F-class escort ship

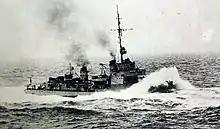
F-class ship in heavy weather

One ship, "F 9", was sunk in December 1939 after being torpedoed by . F 5 was damaged by a mine in the Baltic Sea and sank under tow 29 January 1945. F 3 was sunk by British aircraft 3 May 1945 and F 6 was sunk by US aircraft 30 March 1945. One was claimed to be the craft sunk in Tobruk Harbour by Native Military Corps Lance Corporal Job Maseko on July 21 1942, as a POW consigned to work as stevedore by the occupying Axis forces, for which he was eventually awarded the Military Medal, however none of this class were in the Mediterranean. The others survived the war and were scrapped or sunk as target ships.